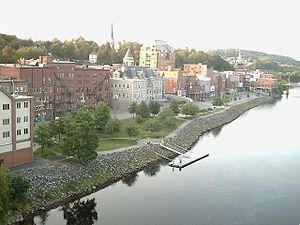
La ville d’Augusta est la capitale de l'État du Maine, aux États-Unis, sur la rivière Kennebec, et siège du comté de Kennebec. Lors du recensement de 2010, sa population s'élevait à 19 136 habitants, ce qui en fait la neuvième ville de l'État en nombre d'habitants et l'antépénultième capitale d’État la moins peuplée des États-Unis après Montpelier dans le Vermont et Pierre dans le Dakota du Sud.